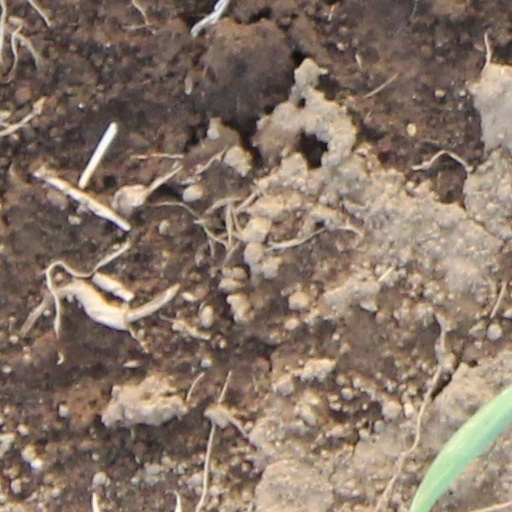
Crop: wheat